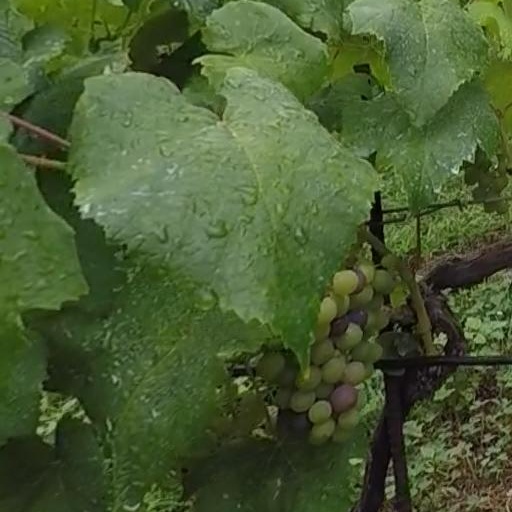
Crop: grape